1983 Upper Voltan coup d'état

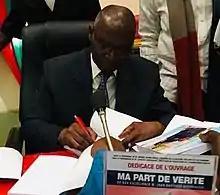
Ouédraogo (pictured in 2020) was ousted by the coup.

Tensions continued to increase until 4 August when Compaoré launched a coup. According to some accounts, Compaoré's forces were moved to act when they received reports that Somé Yorian was planning on deposing Ouédraogo, seizing power, and killing Sankara and his allies. Compaoré mobilised 250 paratroopers in Pô to march on Ouagadougou. They left in the afternoon with a group of armed civilians and seized trucks from a Canadian construction company, allowing them to make quick progress. Meanwhile, Ouédraogo consulted his chief of staff, who advised him to negotiate an end to his political conflict with Sankara. Ouédraogo received Sankara at 19:00 at his residence and offered to resign "to facilitate the establishment of a transitional government that would be unanimous". Sankara agreed to the proposal but asked for a few hours' delay so he could discuss it with Compaoré. He departed at 20:30 but was unable to inform Compaoré or the other putschists of the truce. At around the same time the paratroopers infiltrated the capital and began to seize strategic locations throughout, mounting attacks on the radio station, Camp Guillame—home to the army's armoured detachment, and the gendarmerie headquarters. Civilians aided the putschists by providing them with directions and severing electric lines in the capital.